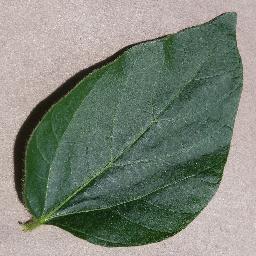
Label: Soybean___healthy